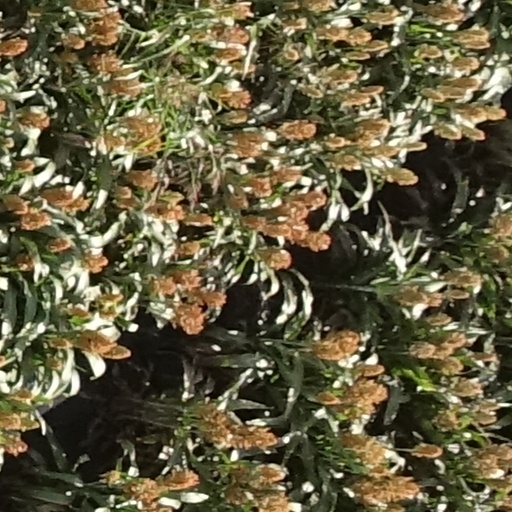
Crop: sorghum